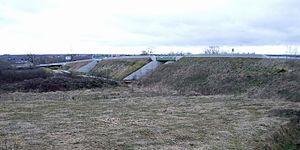
Premiers mètres et ponts du contournement sud-ouest de Vichy depuis la D 906 au sud de Saint-Yorre [9831 retouchée]"
Saint-Yorre est une commune française située dans le département de l'Allier, en région Auvergne-Rhône-Alpes.
Cet article présente l'histoire, les caractéristiques et les événements significatifs ayant marqué le réseau routier du département de l'Allier en France.